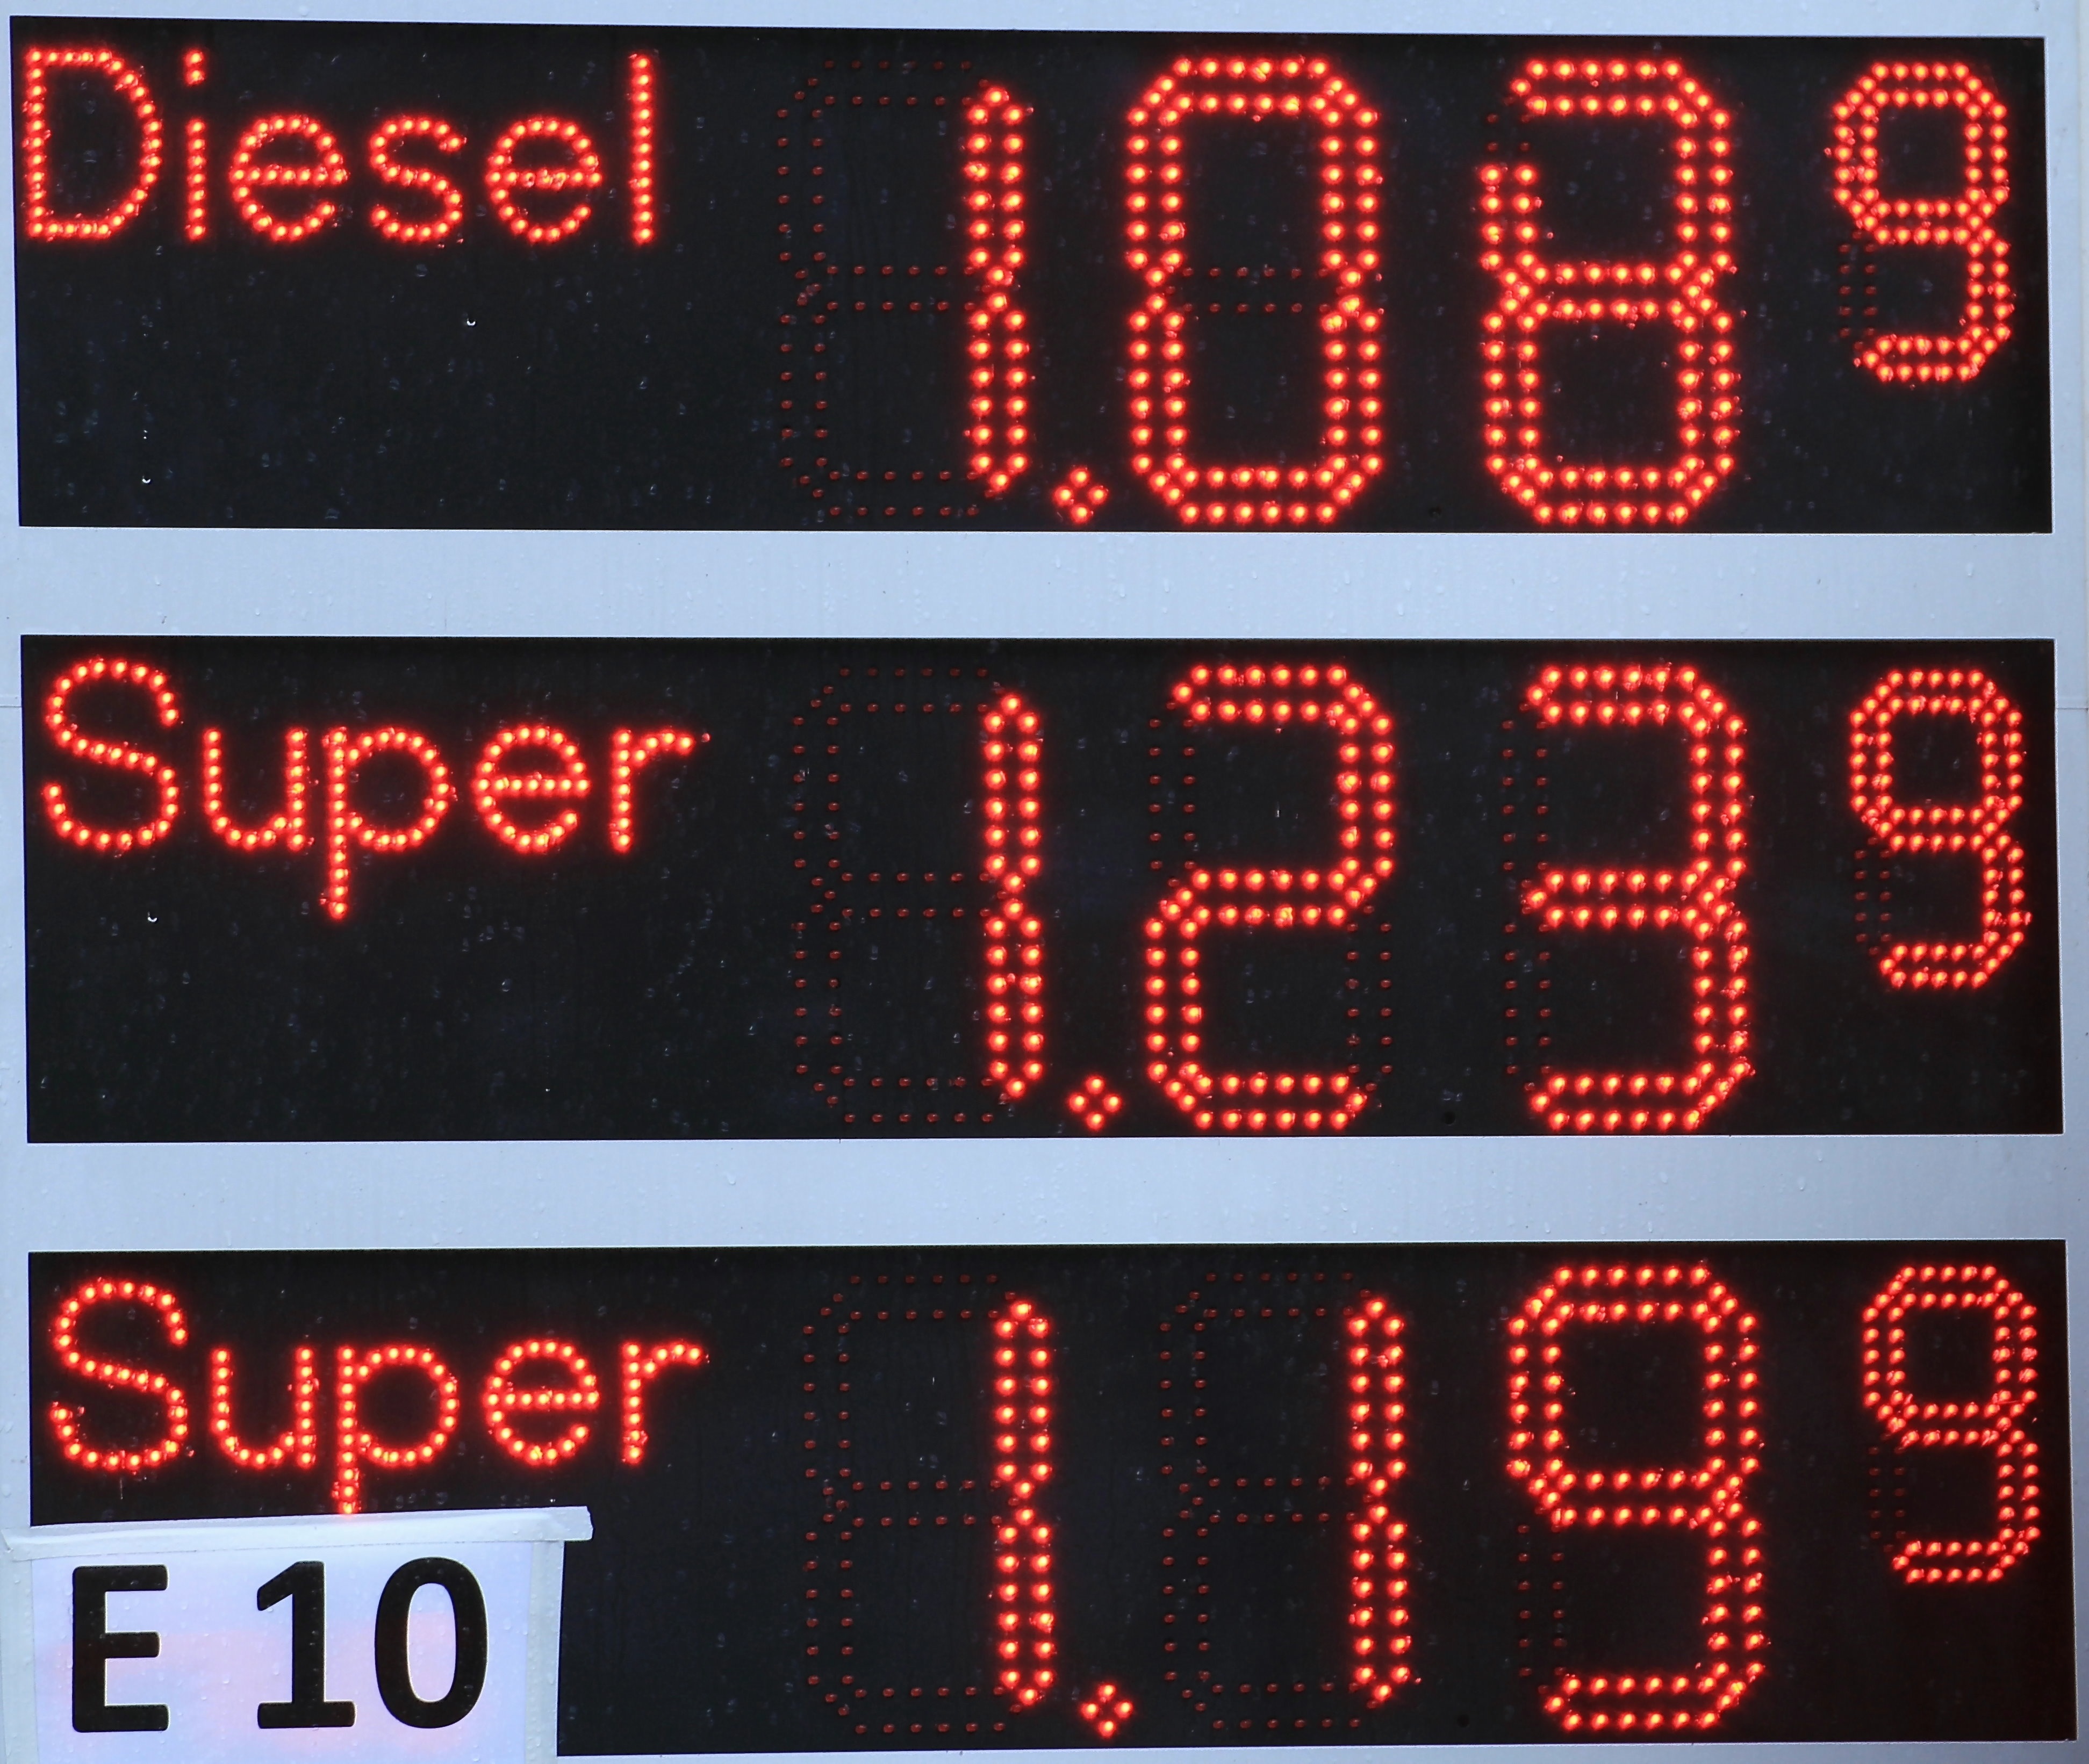
number, ad, signage, gas pump, neon sign, font, digital clock, scoreboard, petrol stations, refuel, gasoline prices, oil price, automotive exterior, display device, vehicle registration plate, electronic signage, flat panel display, led display